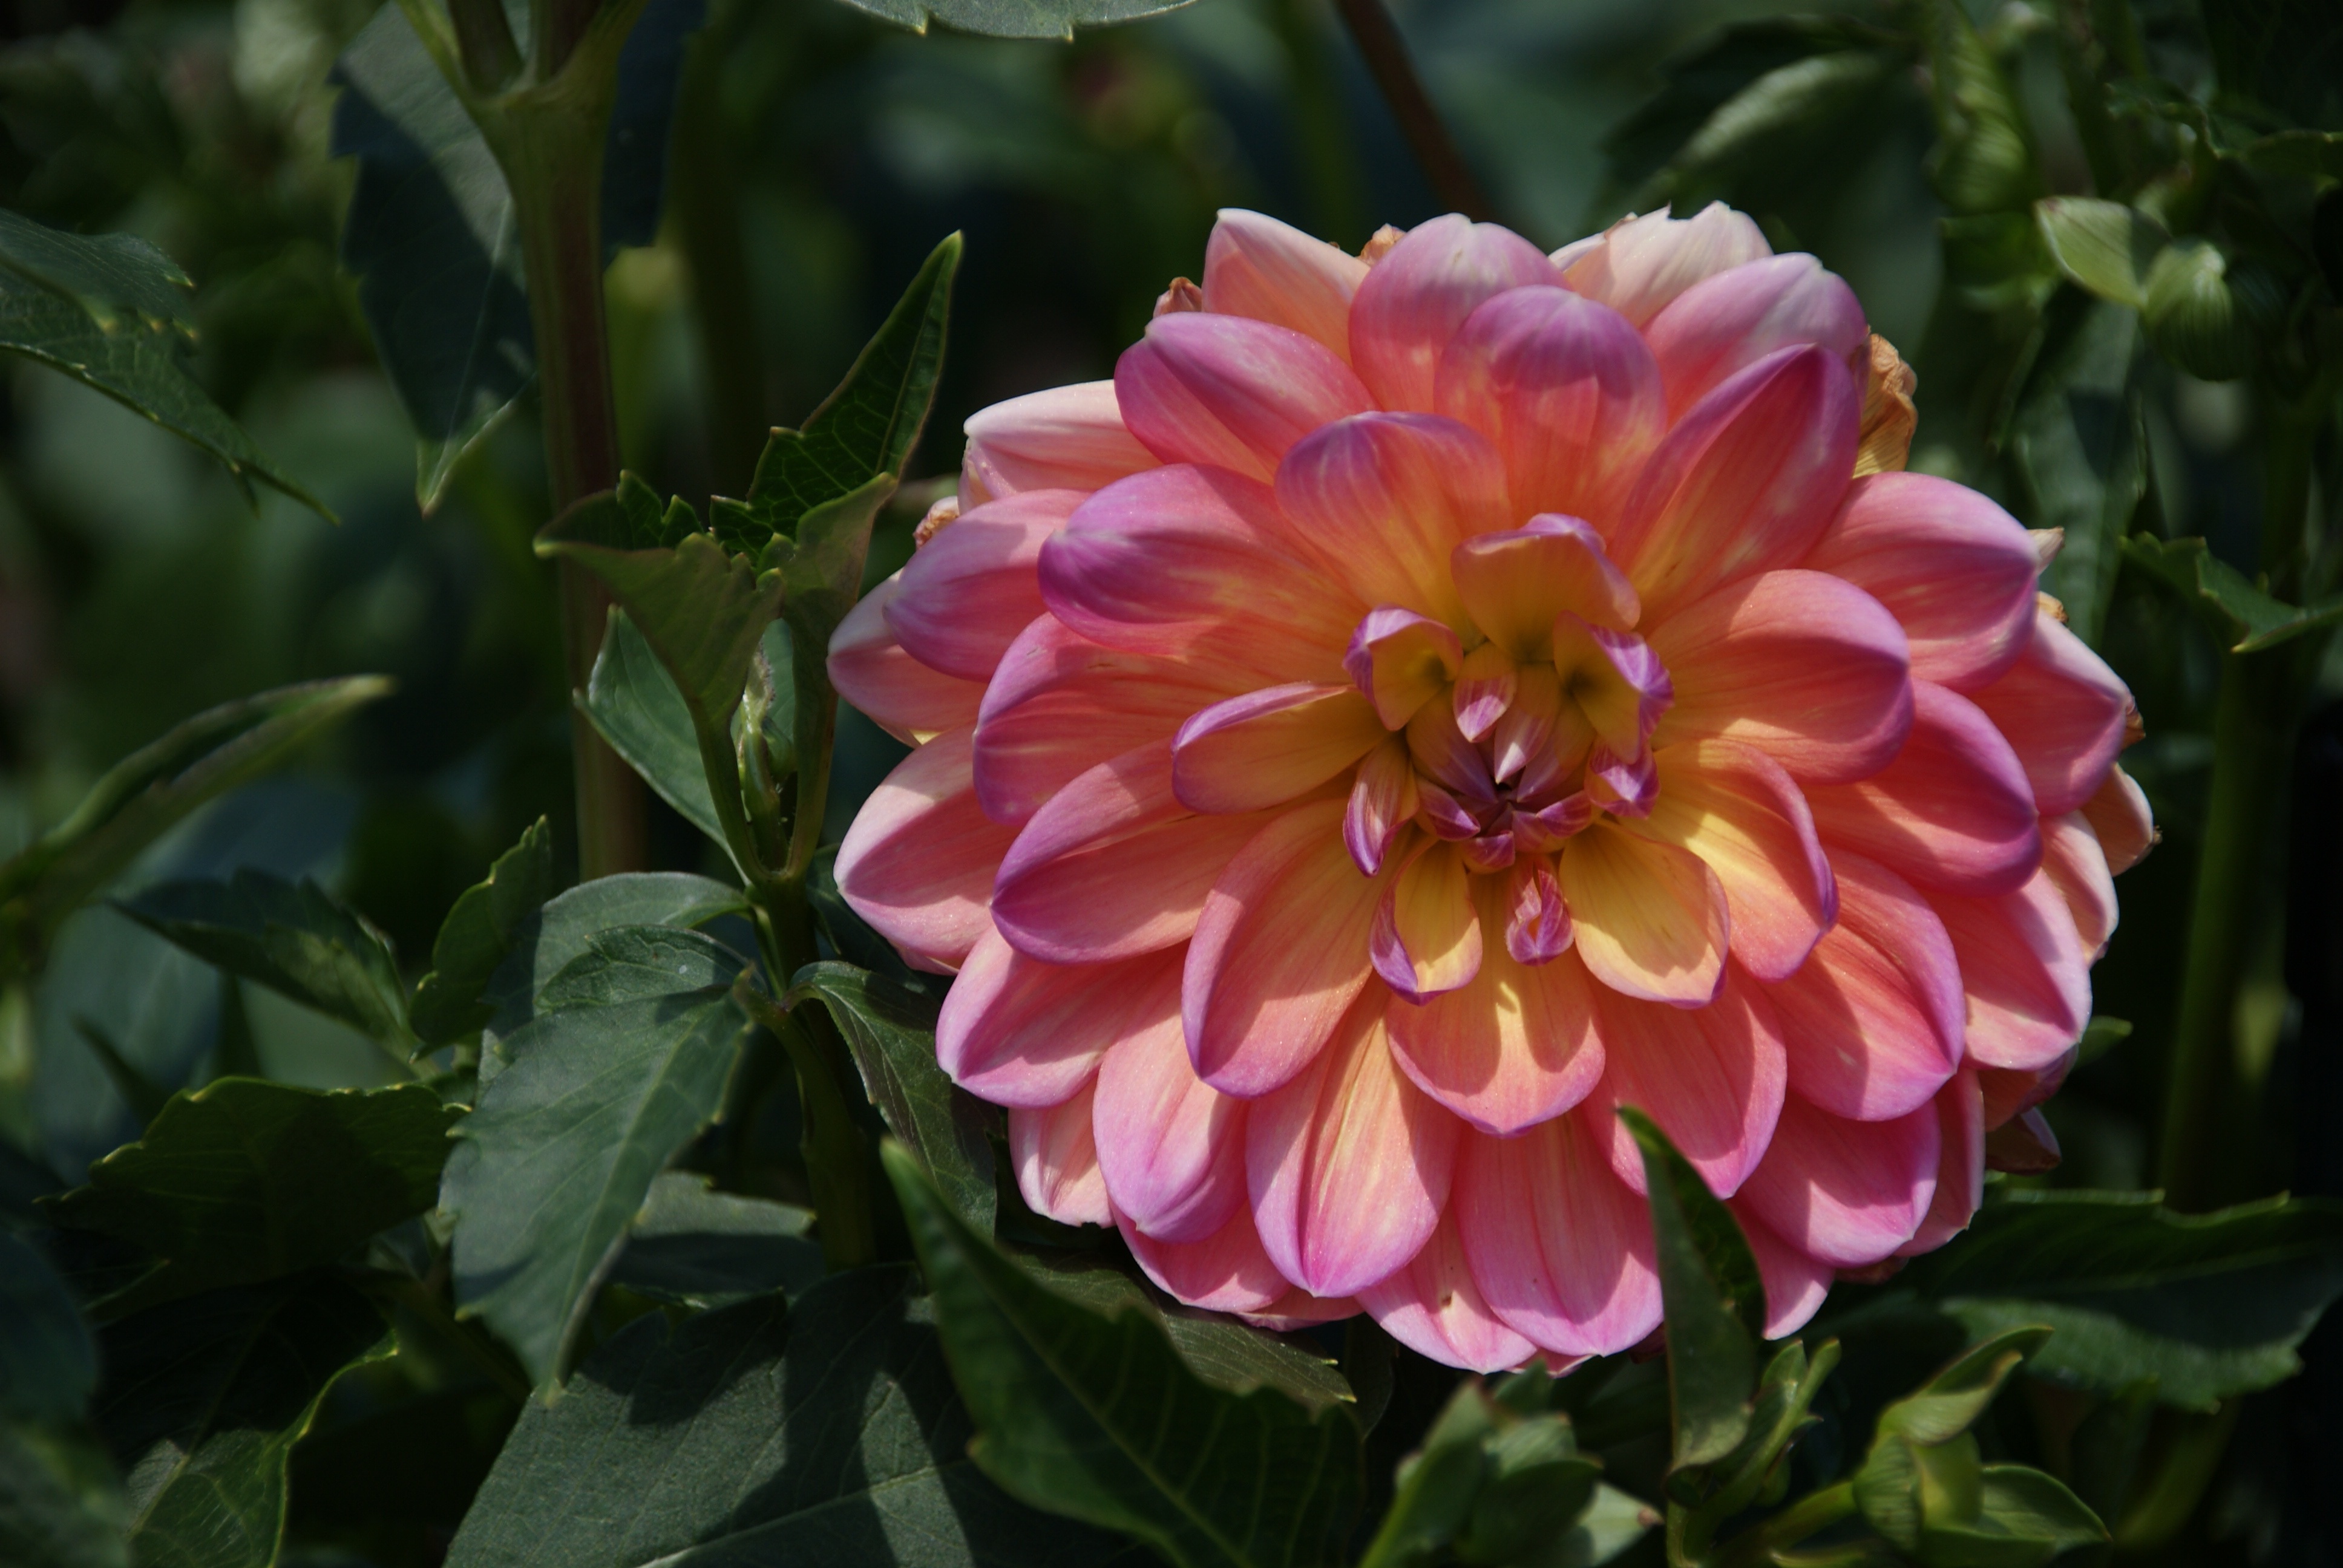
nature, plant, flower, petal, summer, floral, macro, botany, garden, flora, dahlia, peony, flowering plant, daisy family, annual plant, land plant